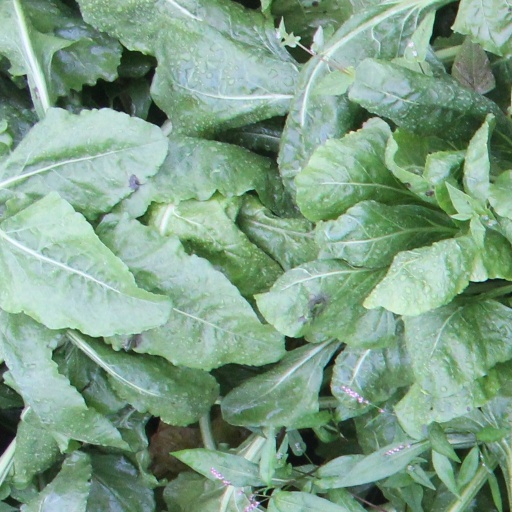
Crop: sugar beet